B71 Sandoy

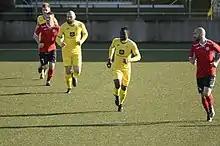
Símin Hansen and Tijani Mohammed sporting the all yellow kit for the 2018 season.

To mark the 2018 and a new modern approach for the club going forward, the kit was changed from the normal yellow shirt/blue shorts combination to an all-yellow kit.